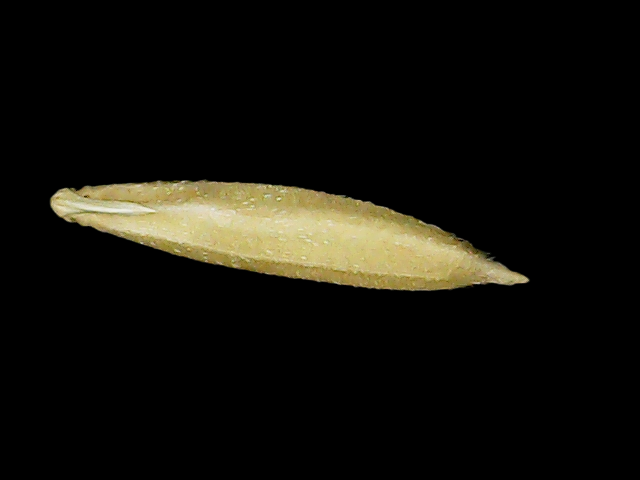
Rice variety: Binadhan25